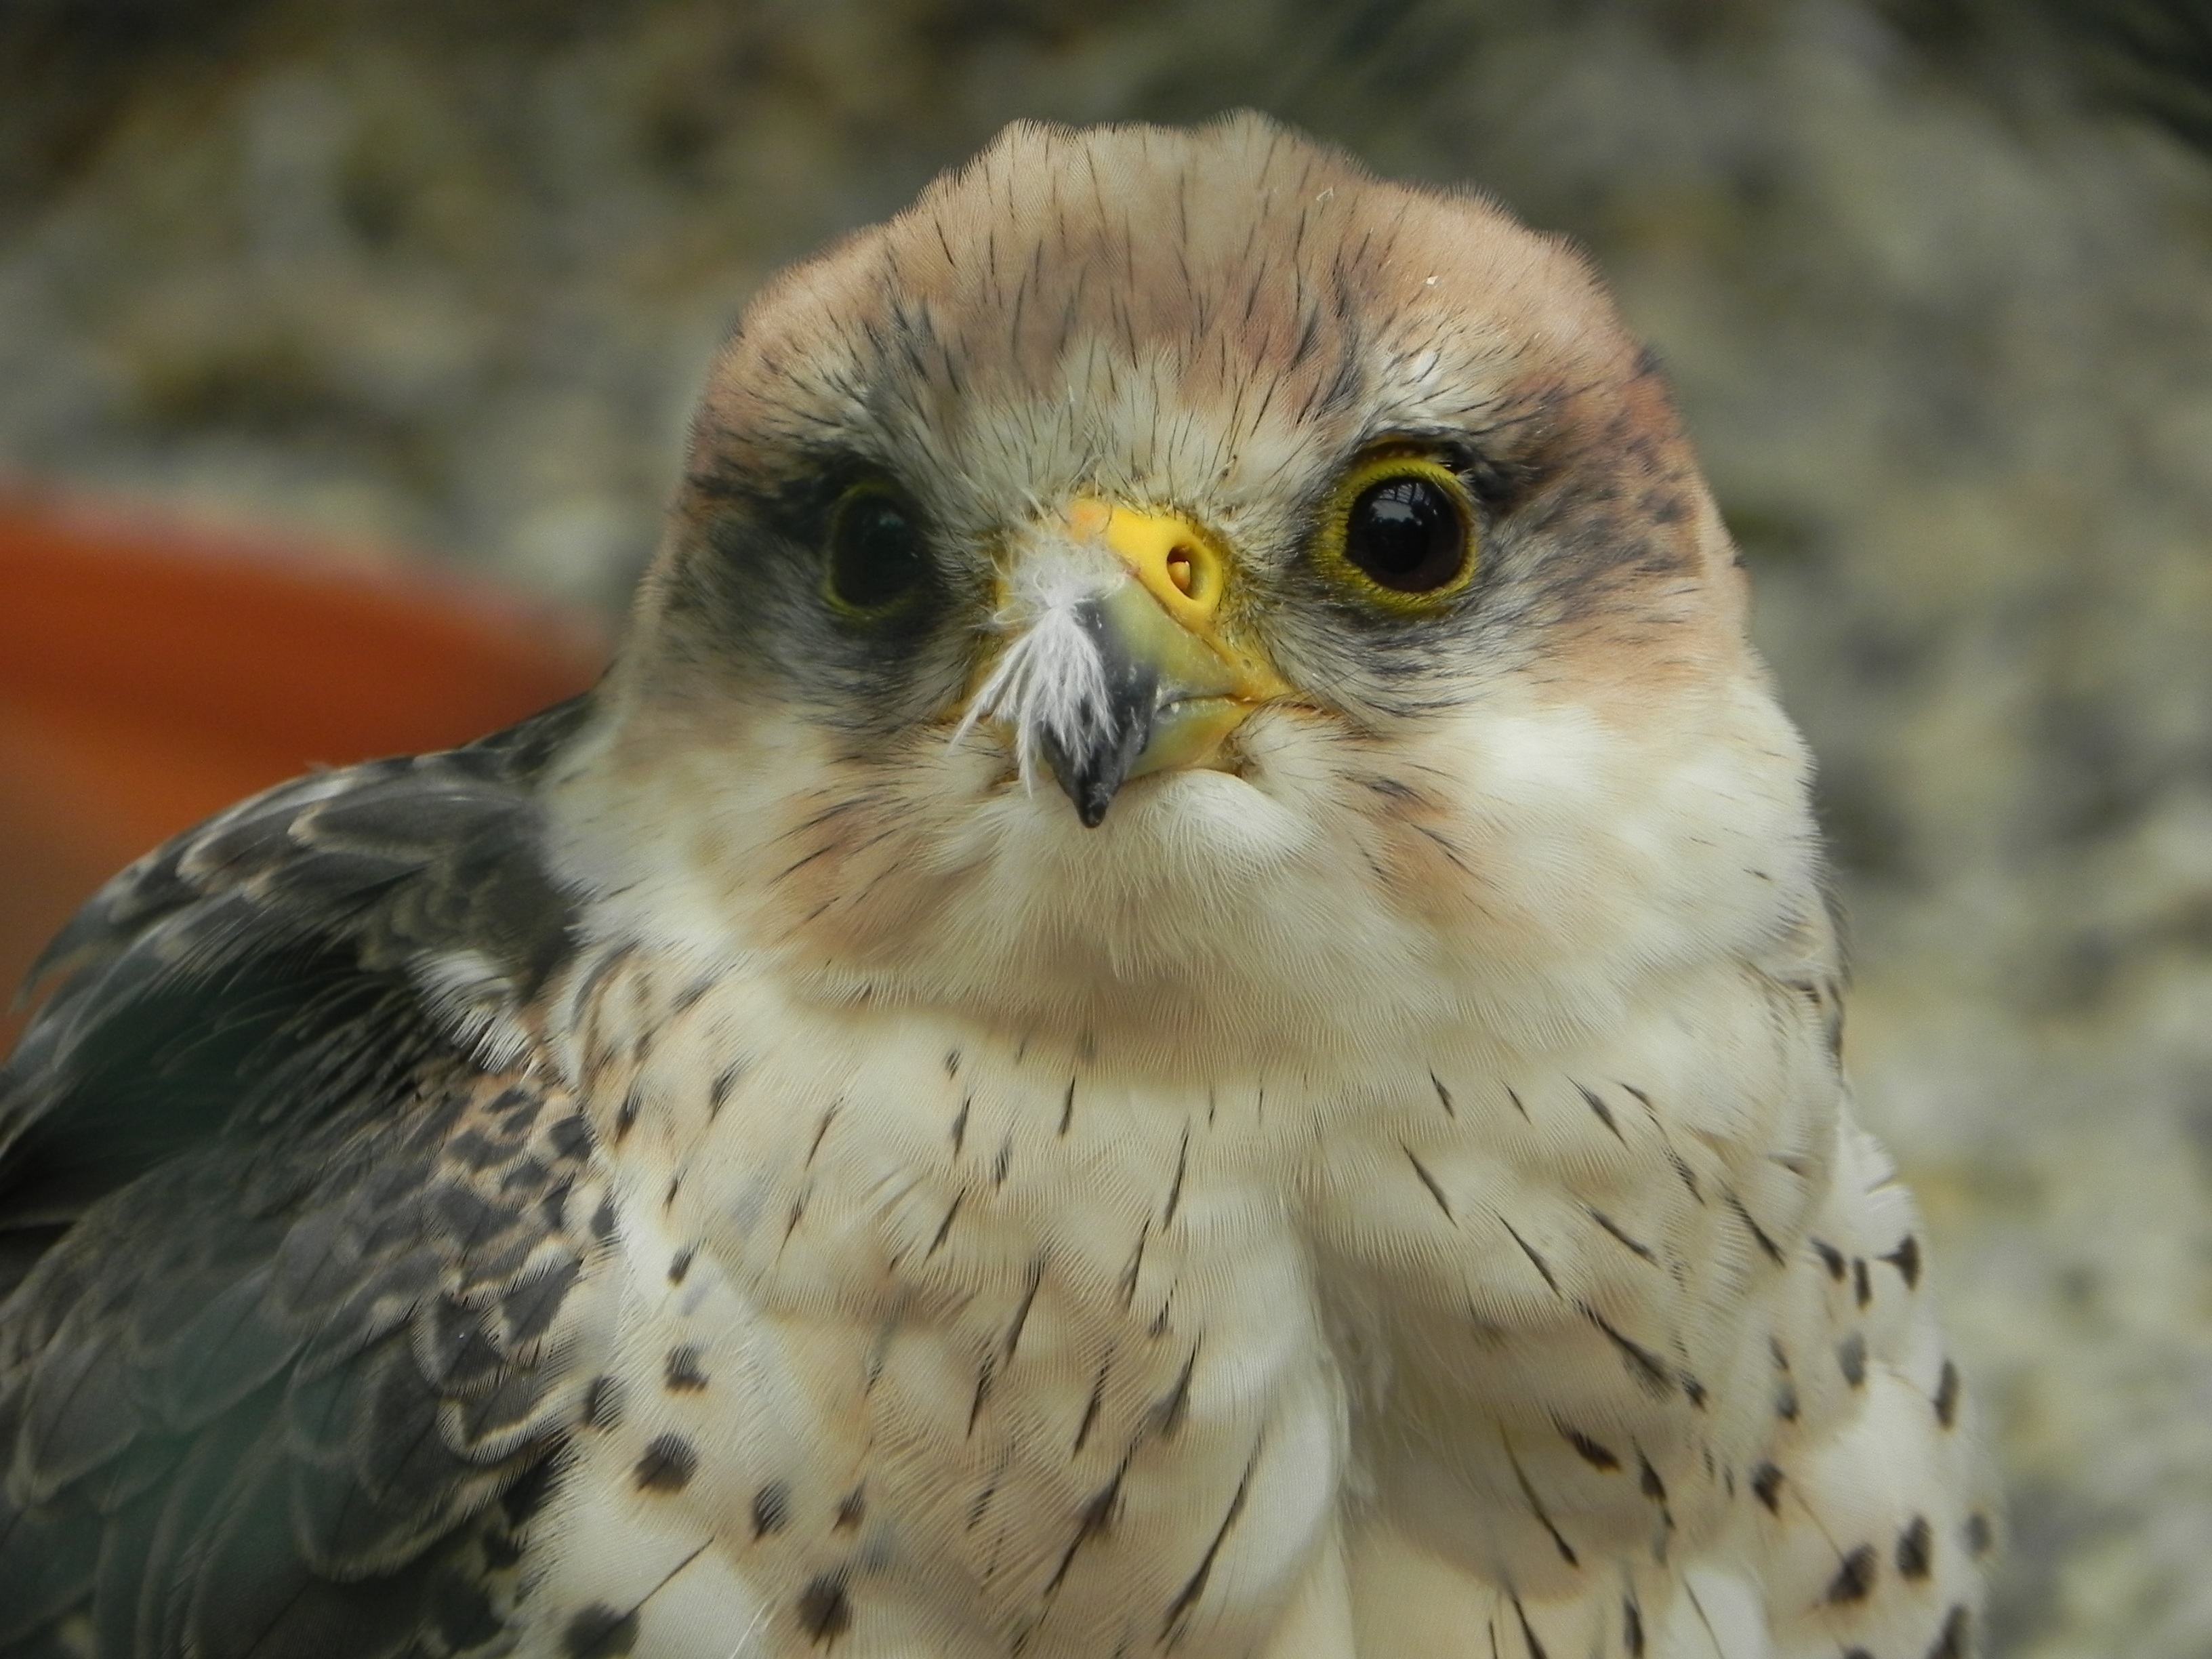
nature, forest, bird, wing, animal, wildlife, beak, hawk, owl, fauna, raptor, claw, bird of prey, vertebrate, falcon, animal world, young bird, accipitriformes